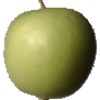
Label: Apple Granny Smith 1